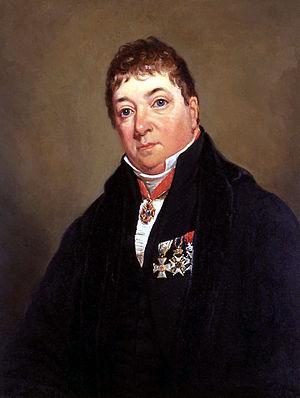
Sebald Justinus Brugmans est un médecin et naturaliste allemand. Né le 24 mars 1763 à Franeker, il est décédé le 22 juillet 1819 à Leyde.
Charles Howard Hodges, né à Portsmouth en 1764 et mort à Amsterdam en 1837, est un graveur et peintre britannique ayant exercé la majeure partie de son activité artistique aux Pays-Bas où il s'est installé en 1792.